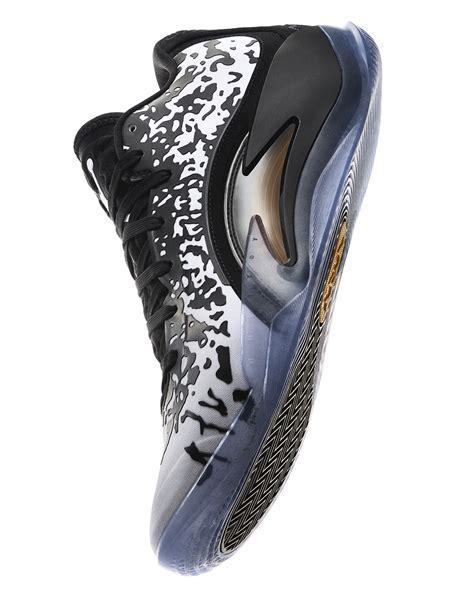
Brand: Jordan
Model: Zion 3